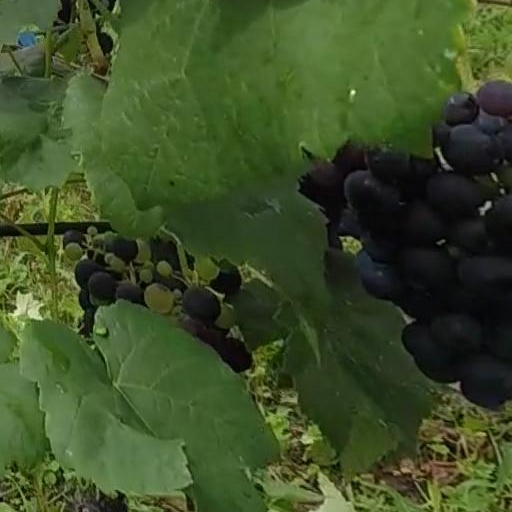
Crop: grape